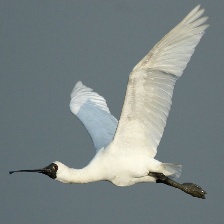
Species: BLACK FACED SPOONBILL
Scientific name: PLATALEA MINOR
ImageNet parent category: spoonbill